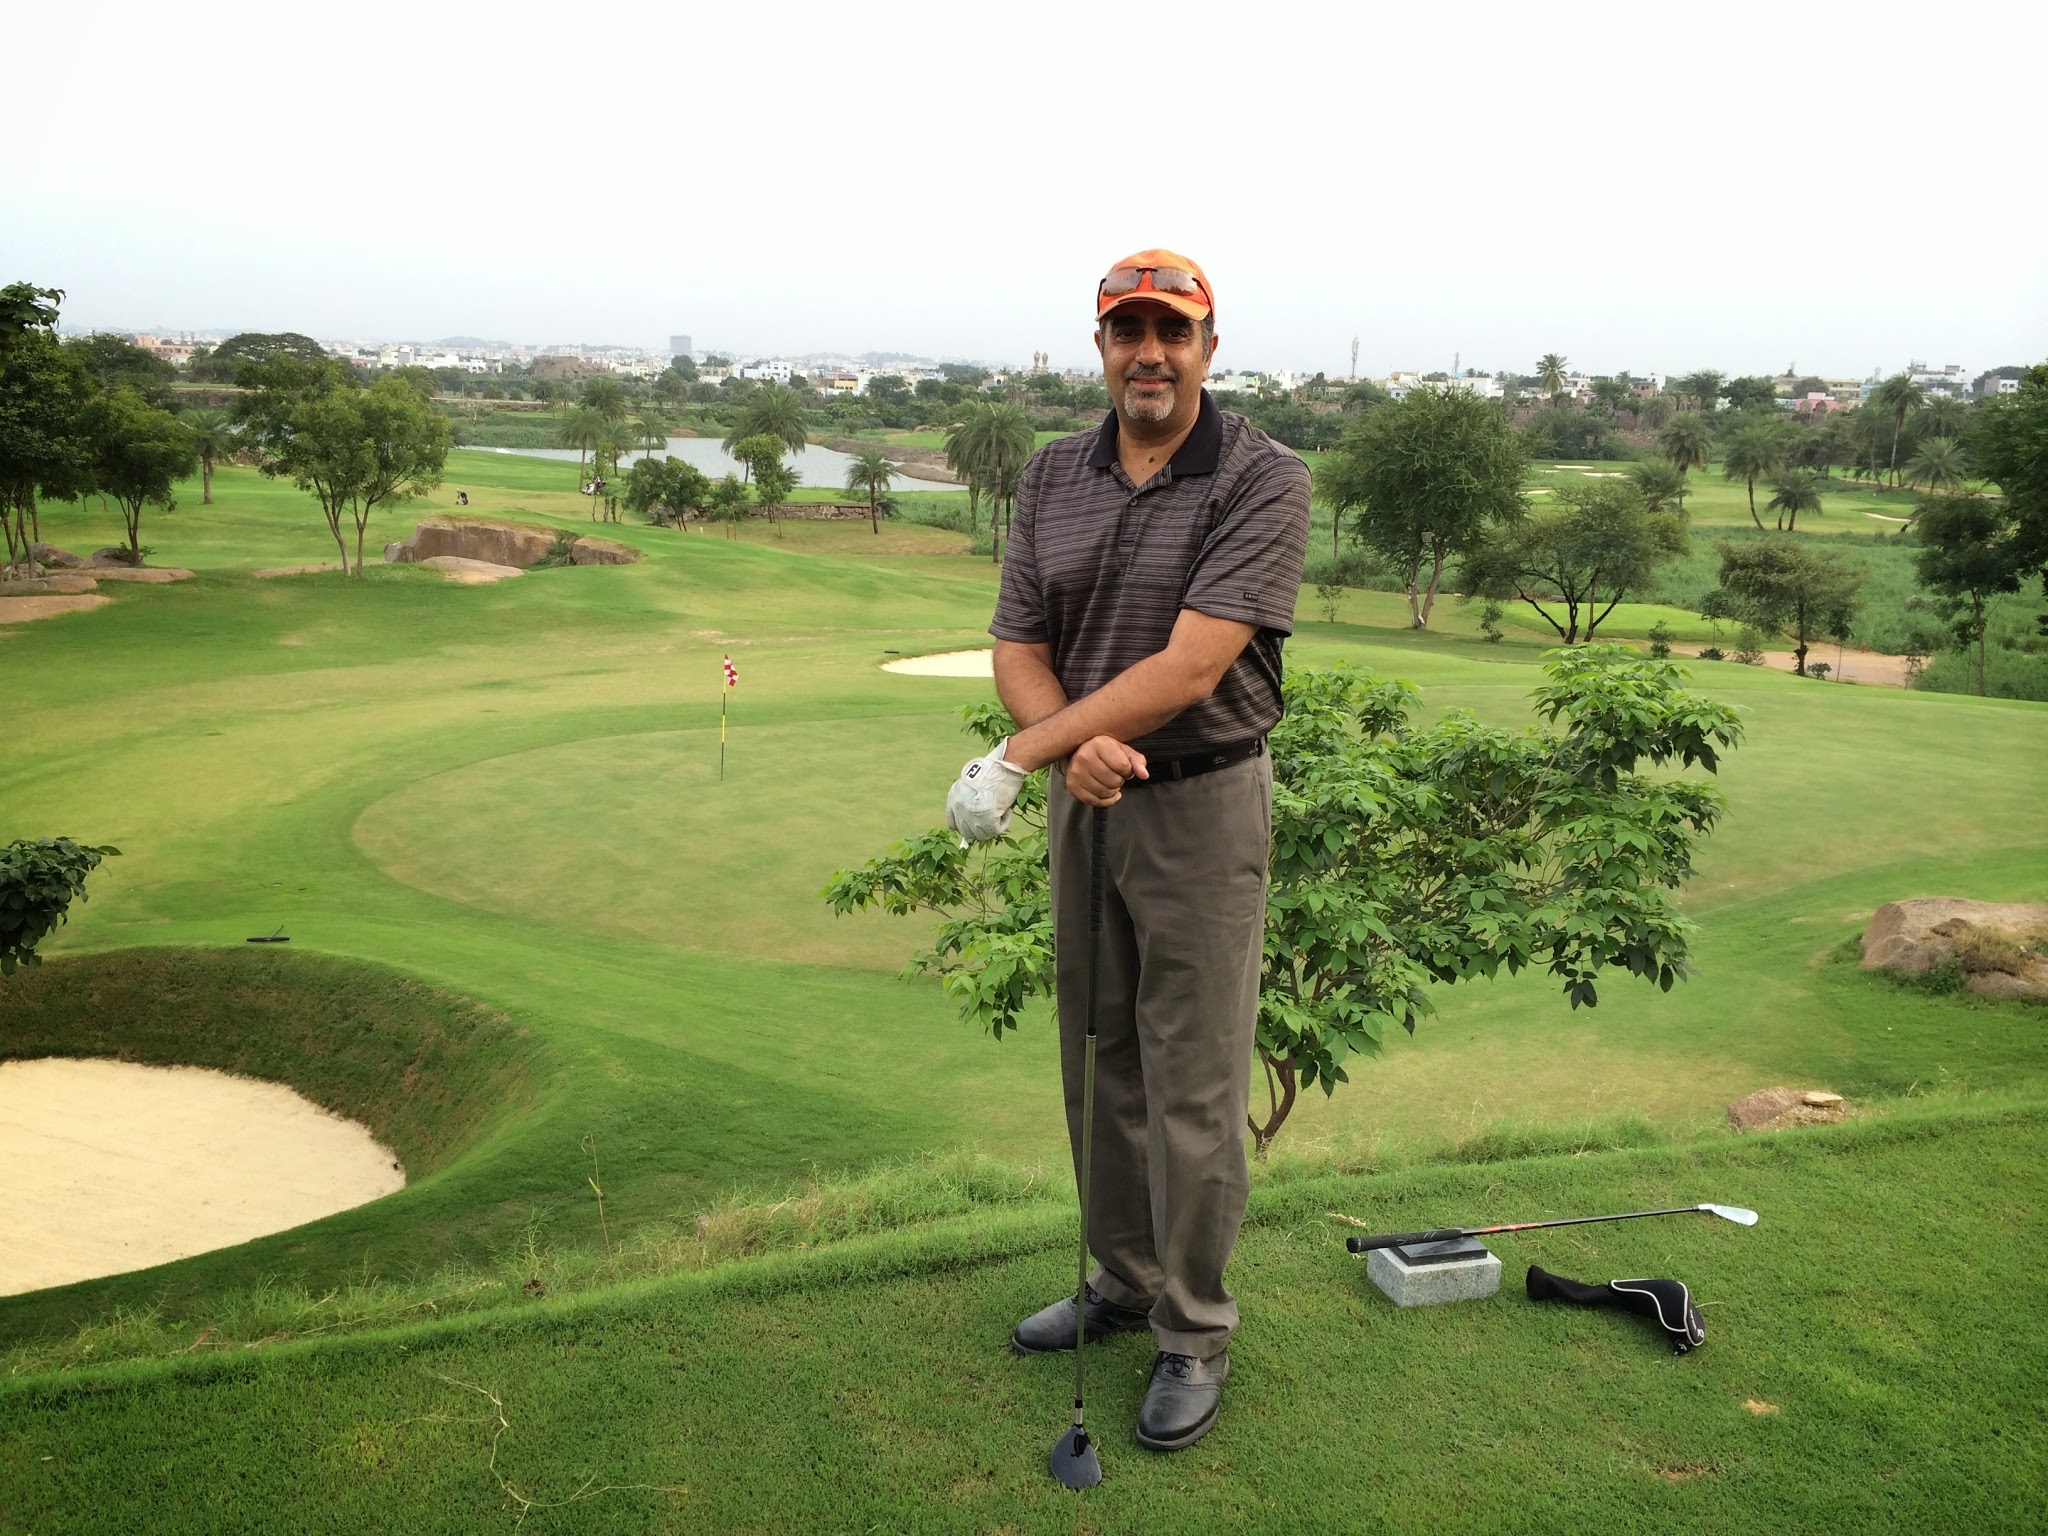
man, structure, sport, recreation, leisure, golf, golf course, golf club, sports, grassland, golfer, ball game, outdoor recreation, sport venue, individual sports, pitch and putt